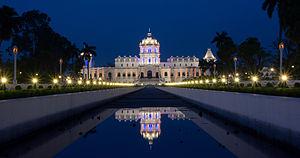
Agartala est une ville d'Inde et la capitale de l'État du Tripura. Elle est située sur la rivière Haora, à 2 km du Bangladesh. En 2015, elle comptait 522 613 habitants.